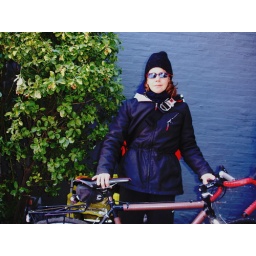
the shortcut throughan icy field on my cross proved an exercise in futiliy, but it WAS fun...1 hrss road